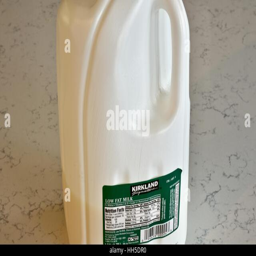
a brand gallon of milk on a white marble surface